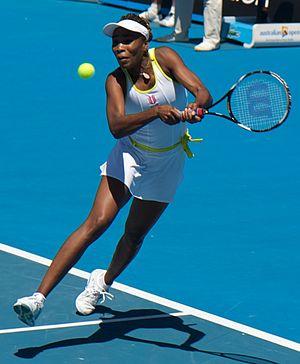
Venus Ebony Starr Williams, née le 17 juin 1980 à Lynwood, est une joueuse de tennis américaine, professionnelle sur le circuit WTA depuis 1994. Elle est la sœur aînée de Serena Williams.